Beato, Lisbon

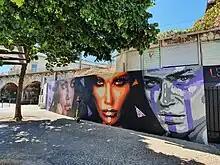

One of the largest events that has happened in Beato in the XXI century has been the constructionof the Hub Criativo do Beato. It was born as an idea to boost the entrepreneurship environment in Lisbon and is often called in Portuguese media "Fábrica de Unicórnios" (lit. Unicorn factory). The construction began in 2017, with an initial investment of 8M euros (€) for helping 20 scaleups per year to establish themselves in Lisbon. After extensive renovation works, it is now one of the largest spaces for entrepreneurship and innovation in Europe. It welcomes more than 3 thousand people from all over the world who want to produce innovation, along with a wide range of catering, leisure and cultural services and equipment, open to the entire city, being a place for entrepreneurs, startups, scaleups, investors, incubators and talented professionals dedicated to the future of technological and digital innovation.